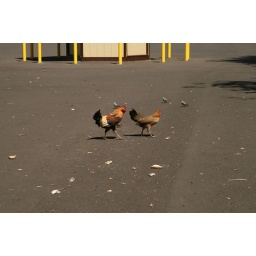
The chickens at the farmers market in Oahu